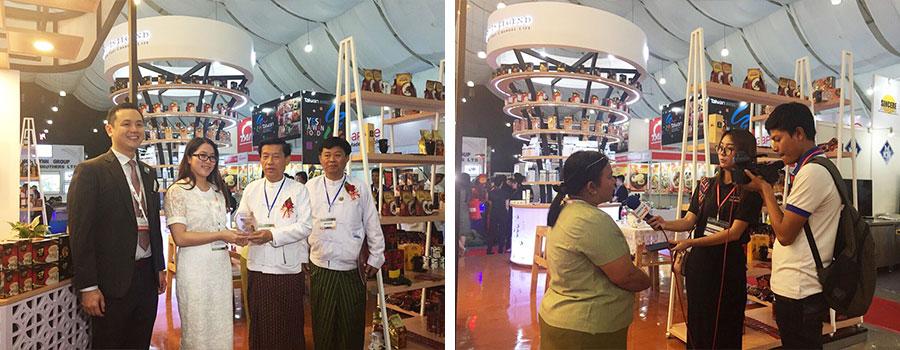
có một người phụ nữ đang được phỏng vấn trong bức ảnh bên phải